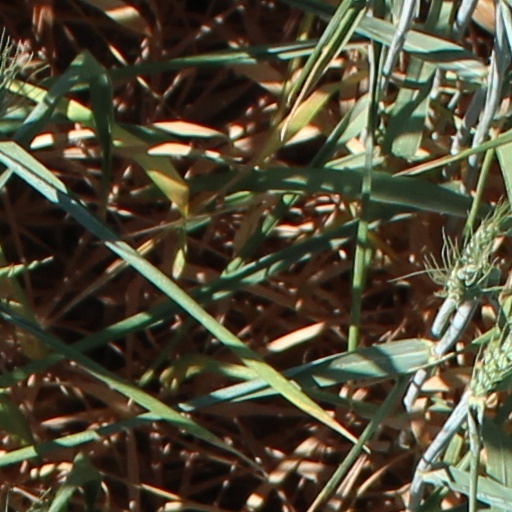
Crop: wheat